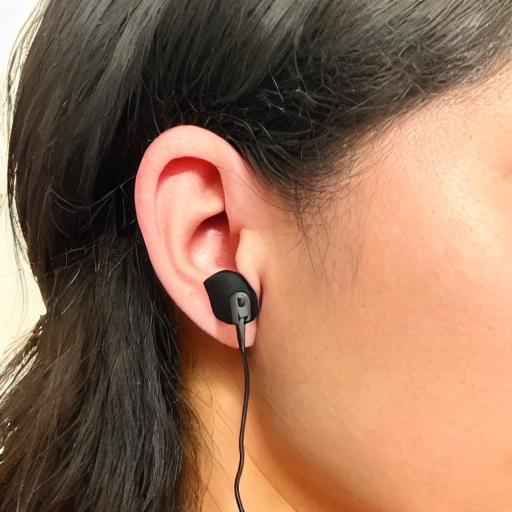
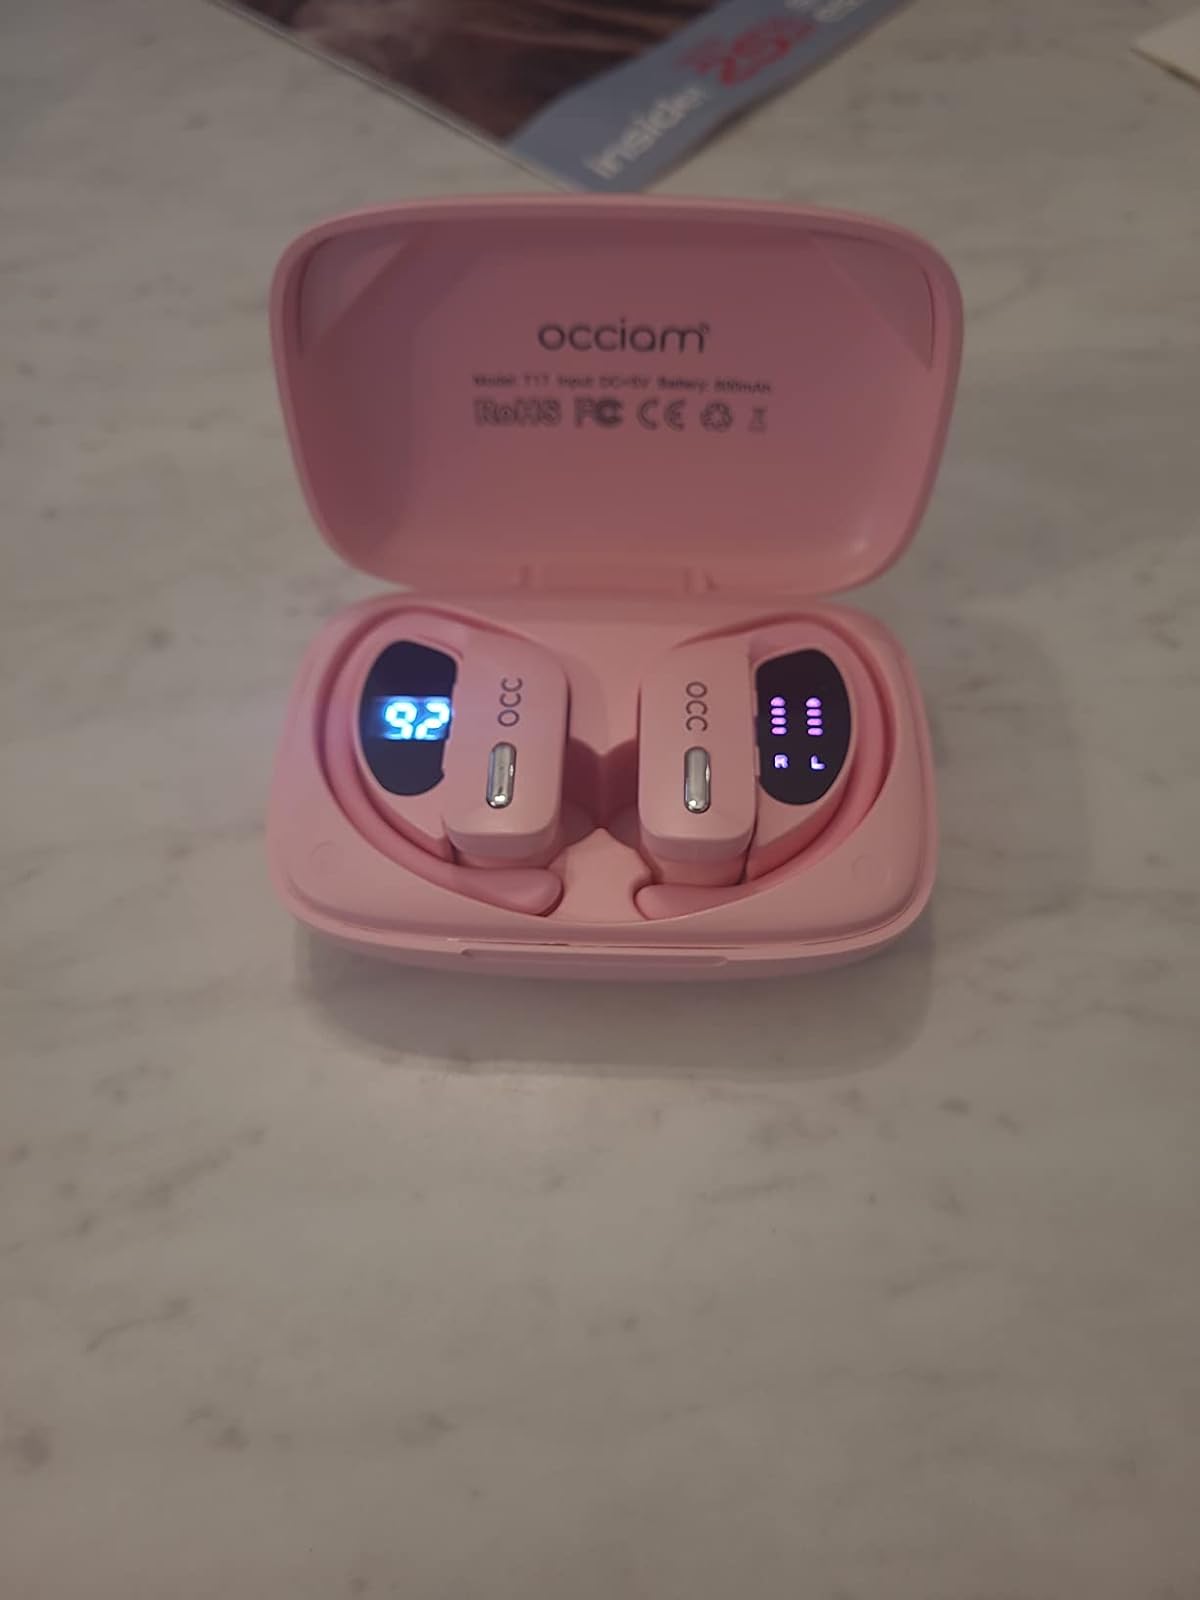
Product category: earbuds
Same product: no